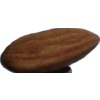
Label: almonds